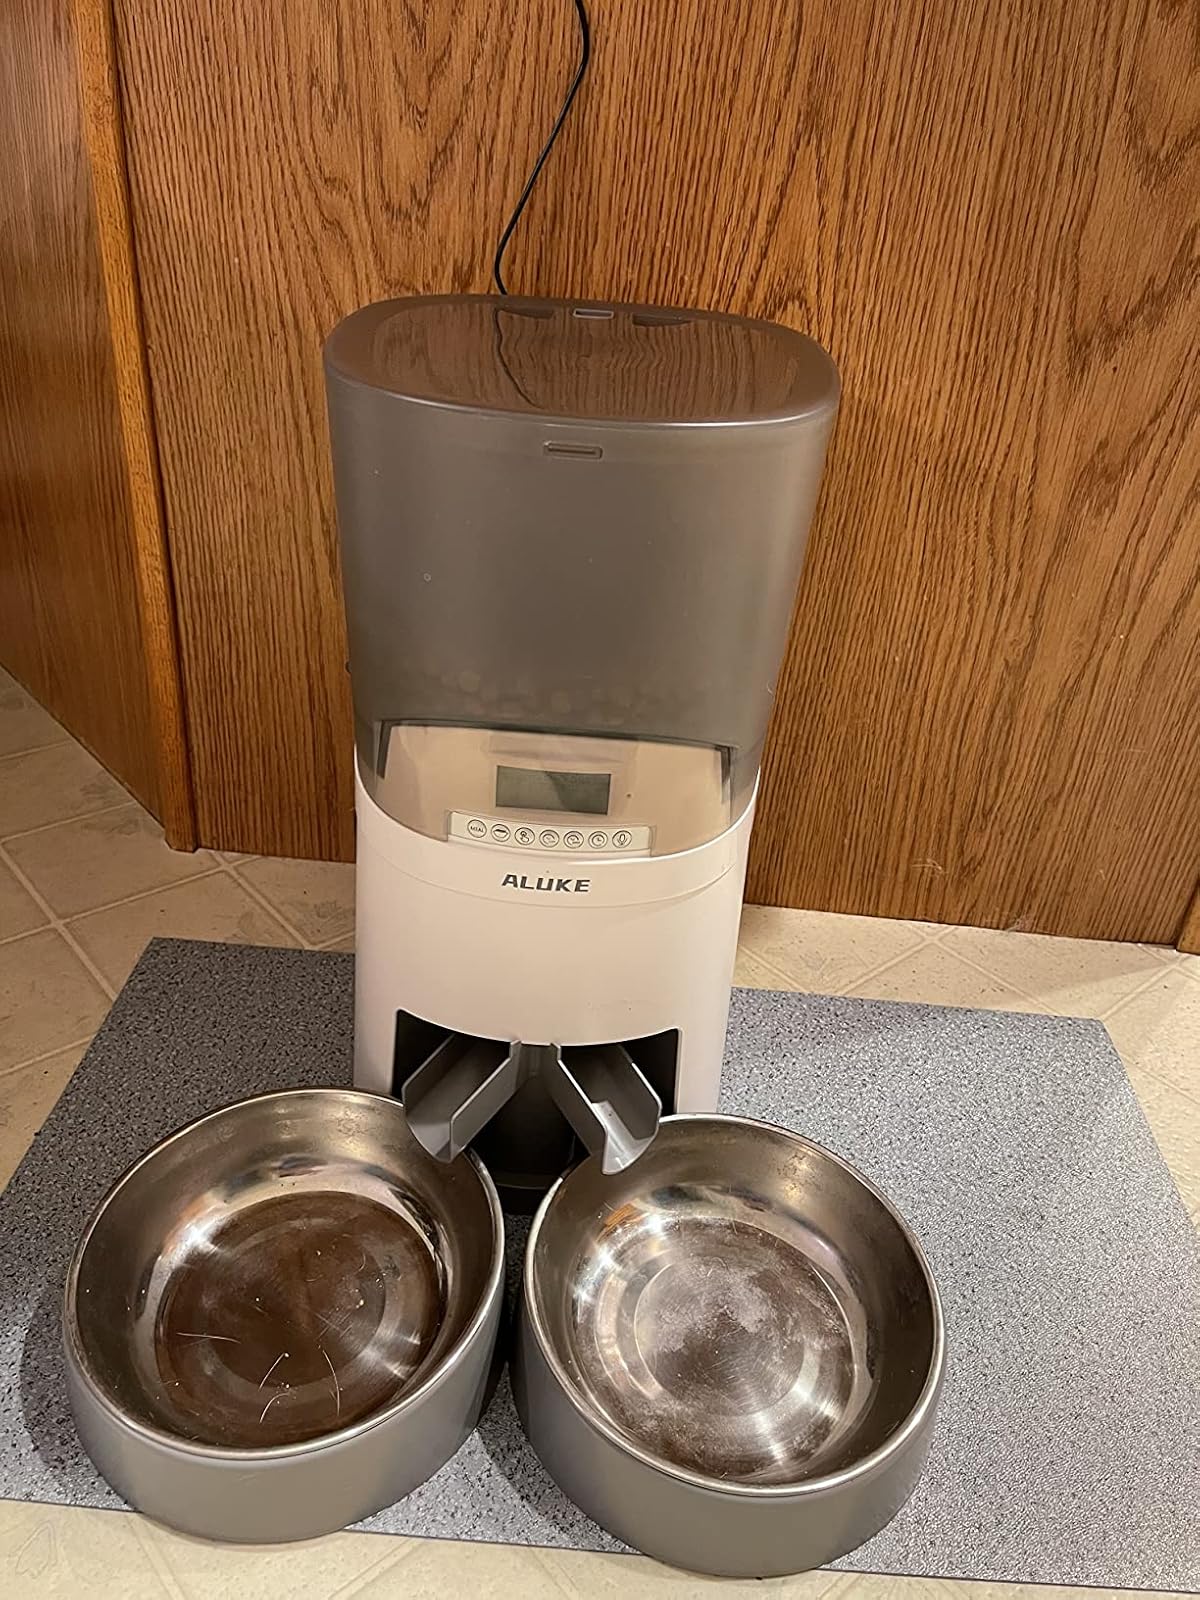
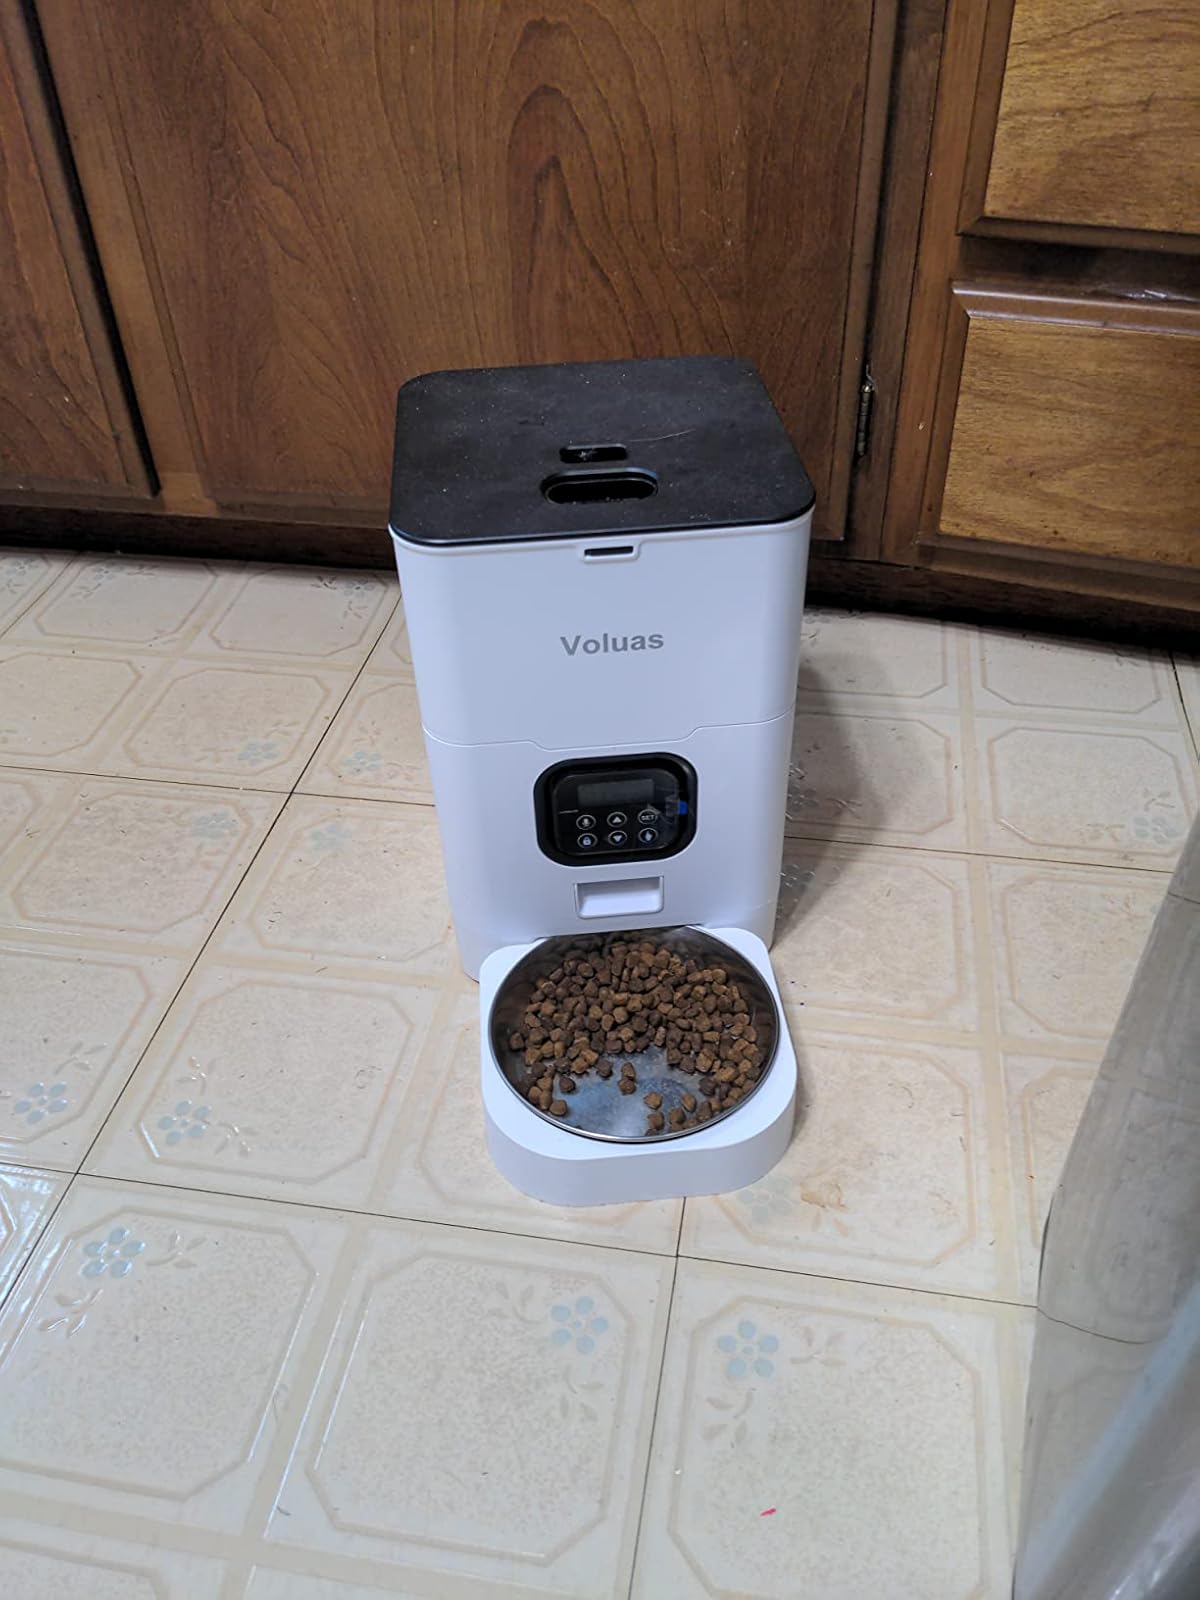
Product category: items_feeder
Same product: no